Winsor McCay

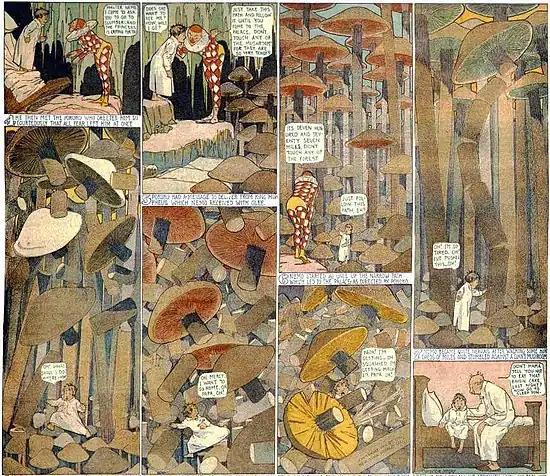
McCay experimented with the formal elements of his strips, as when he had panels grow to accommodate a growing mushroom forest in a "Little Nemo" episode for October 22, 1905.

Italian filmmaker Federico Fellini read "Little Nemo" in the children's magazine "Il corriere dei piccoli", and the strip was a "powerful influence" on the filmmaker, according to Fellini biographer Peter Bondanella. Comics historian R. C. Harvey has called McCay "the first original genius of the comic strip medium" and in animation. Harvey said that McCay's contemporaries lacked the skill to continue with his innovations, so that they were left for future generations to rediscover and build upon.